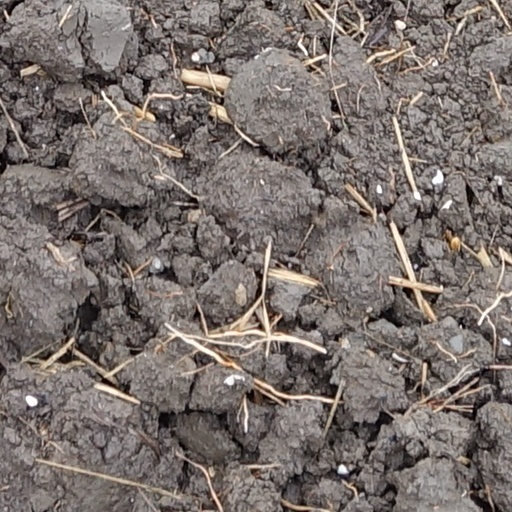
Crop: wheat